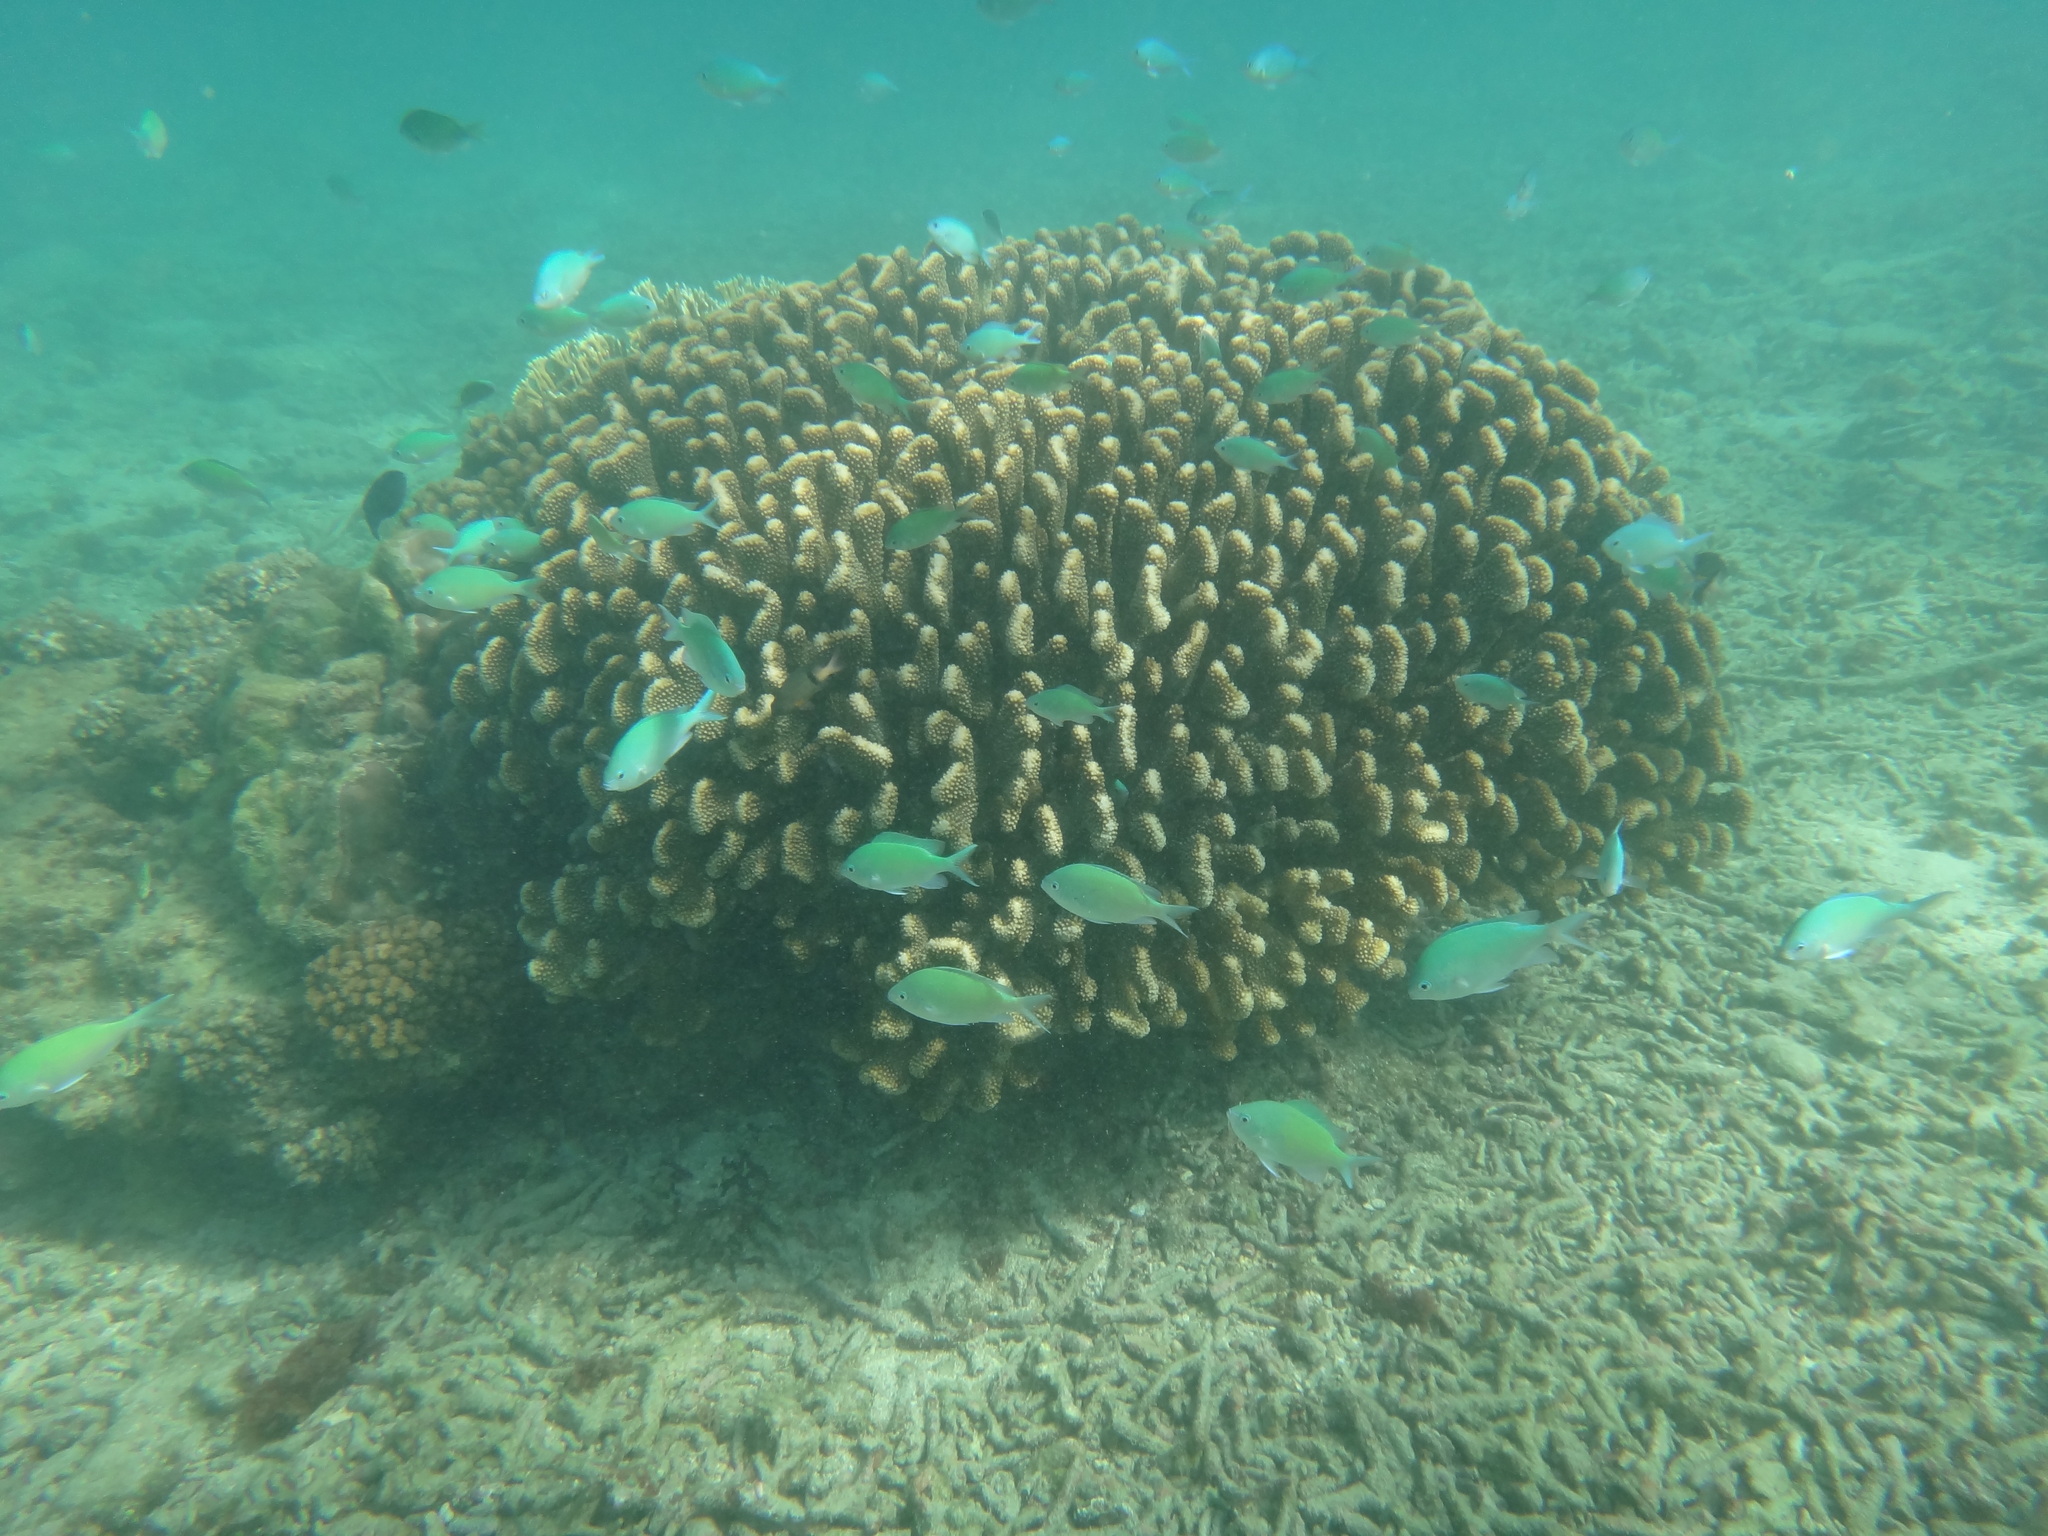
Chromis viridis (Blue-green Chromis)